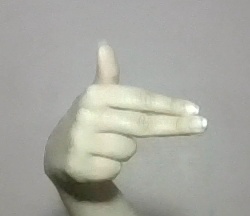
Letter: ghain